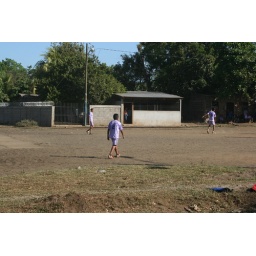
Boys play soccer in the field between the Methodist church and the police station in Ruben Dario.